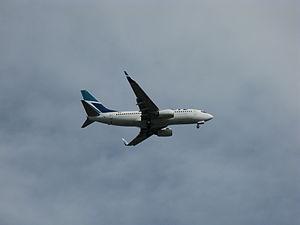
Un Boeing B737-700 de la compagnie WestJet, immatriculé C-GWSE, en approche finale pour la piste 24R de l'aéroport international Montréal-Trudeau (YUL/CYUL).
WestJet Airlines Ltd. est une compagnie aérienne canadienne à bas coûts qui fournit des services de vols réguliers et nolisés à 86 destinations du Canada, des États-Unis, du Mexique ainsi que des Caraïbes. Fondée en 1996, WestJet est actuellement le deuxième transporteur aérien en importance au Canada, derrière Air Canada. Elle a transporté 17 453 352 passagers en 2012, ce qui en fait la neuvième compagnie en Amérique du Nord en nombres de passagers.